Pader District

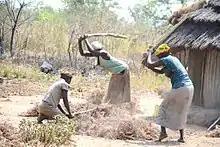
Women pounding sorghum.

Cash crops include: Cotton, Groundnuts, Sunflower, Rice, Tobacco, Soya beans and Simsim. Fish farming and fish hunting are also commonly practiced.